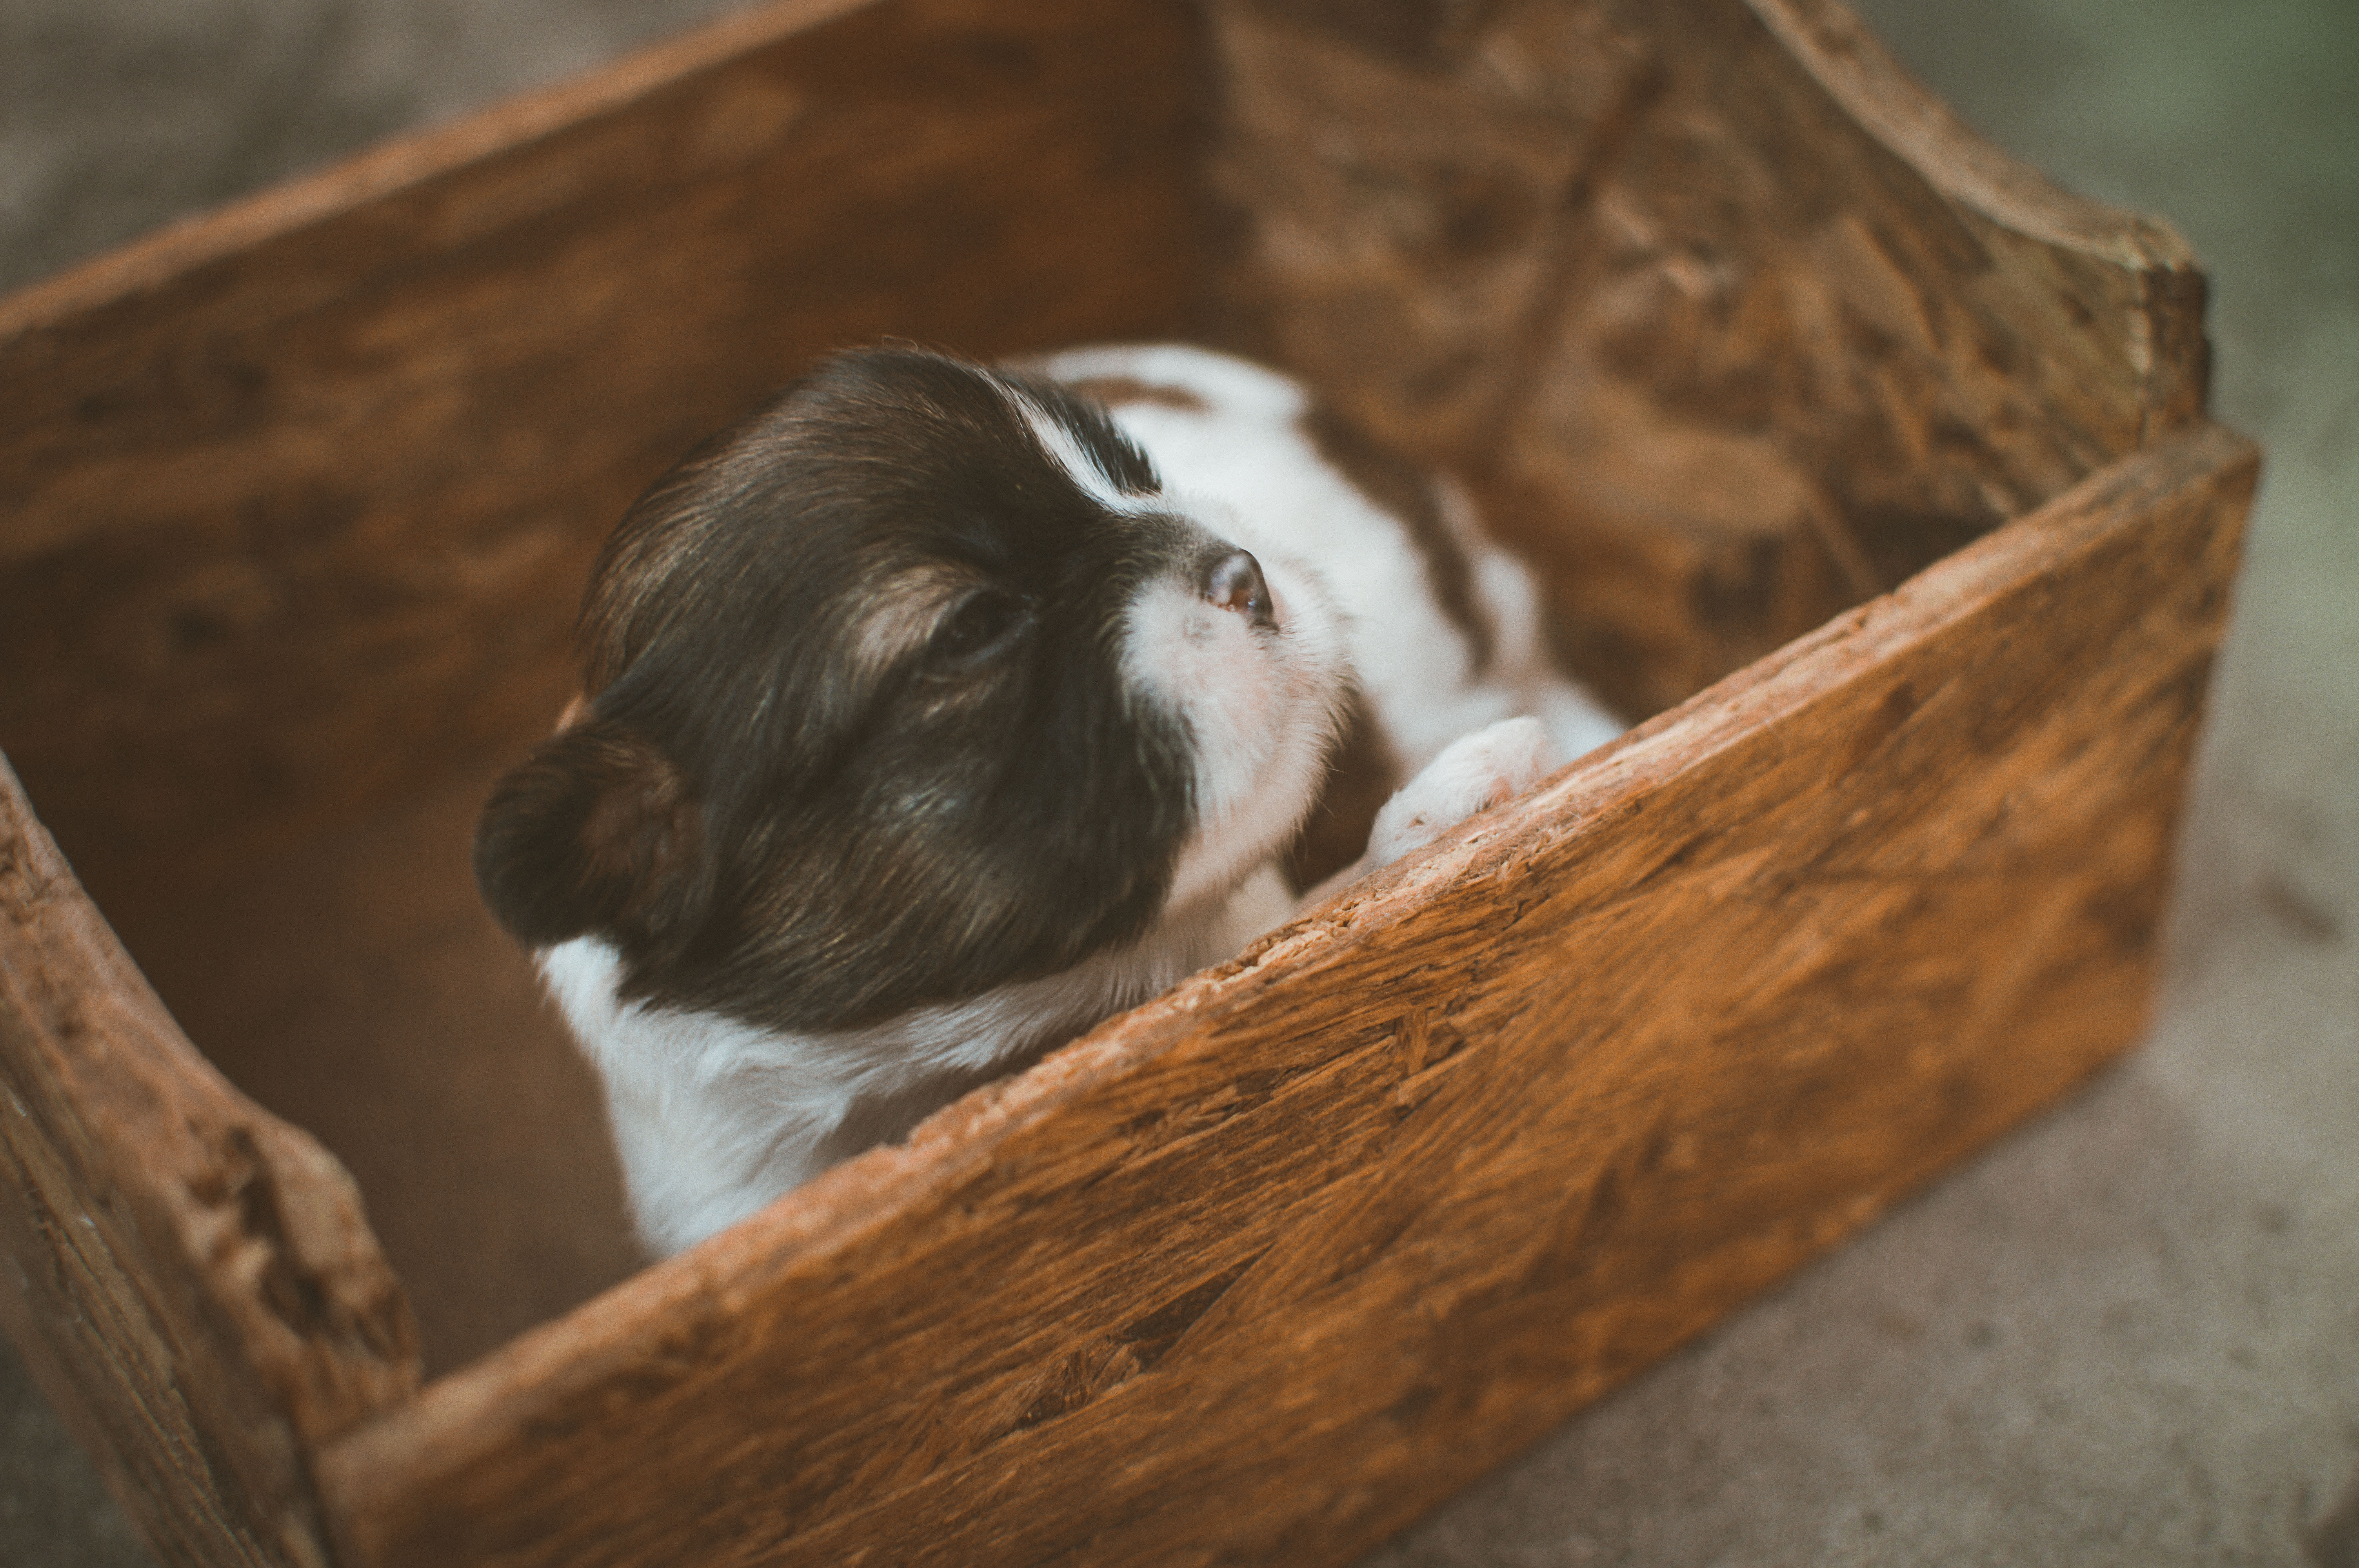
wood, puppy, dog, animal, pet, mammal, box, fauna, close up, eye, wooden, vertebrate